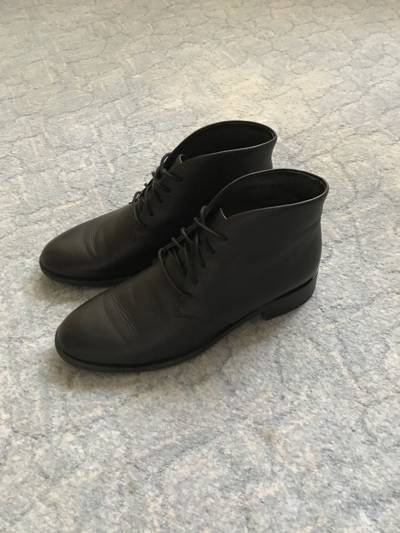
Waste category: clothes